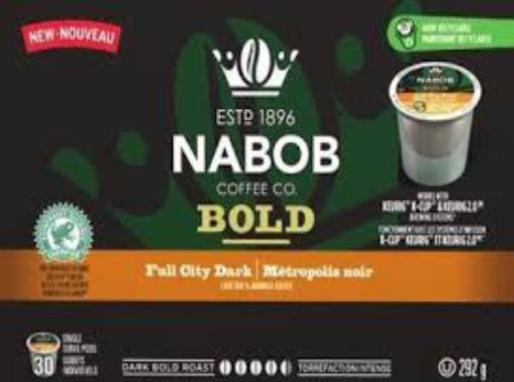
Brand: nabob
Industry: Food